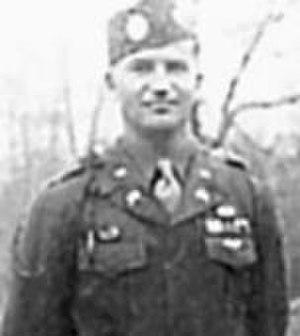
Ronald Speirs est un officier de l'US Army d'origine écossaise. Engagé comme parachutiste dans la 101ᵉ division aéroportée, il saute sur la Normandie le 6 juin 1944 puis combat aux Pays-Bas et en Belgique où il prend le commandement de la Easy Company avant d'occuper l'Allemagne et l'Autriche. Après la Seconde Guerre mondiale, il reste dans l'armée et participe à la guerre de Corée avant de retourner en Allemagne où il dirige la prison de Spandau. Il sert ensuite comme conseiller militaire au Laos avant de prendre sa retraite en 1964.